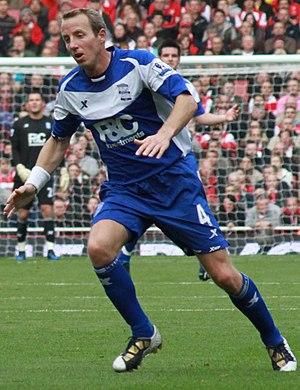
Lee Bowyer est un ancien footballeur anglais né le 3 janvier 1977 à Londres. Il jouait au poste de milieu de terrain.